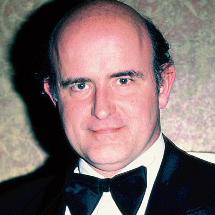
Age: 42